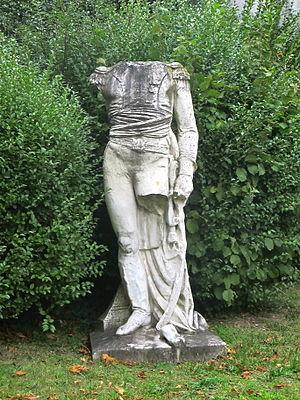
Statue à tête coupée située au lycée militaire de Saint-Cyr.
Auguste François-Marie de Colbert-Chabanais, né le 18 novembre 1777 à Paris et mort le 3 janvier 1809 à Pieros, est un général de brigade français du Premier Empire. Ses frères aînés Pierre et Louis sont également généraux dans la cavalerie de Napoléon Iᵉʳ.
Hippolyte Maindron, né le 16 décembre 1801 à Champtoceaux et mort le 11 mars 1884 à Paris, est un sculpteur français.
Le lycée militaire de Saint-Cyr est l'un des six lycées de la Défense du ministère des Armées français, situé à Saint-Cyr-l'École. Les bâtiments du lycée ont un passé historique particulièrement riche : en effet, l’ont précédé la Maison royale de Saint-Louis, le Prytanée militaire et l'École spéciale militaire. Les devises du lycée sont « Plutôt mourir » et « La véritable école du commandement est donc la culture générale ».